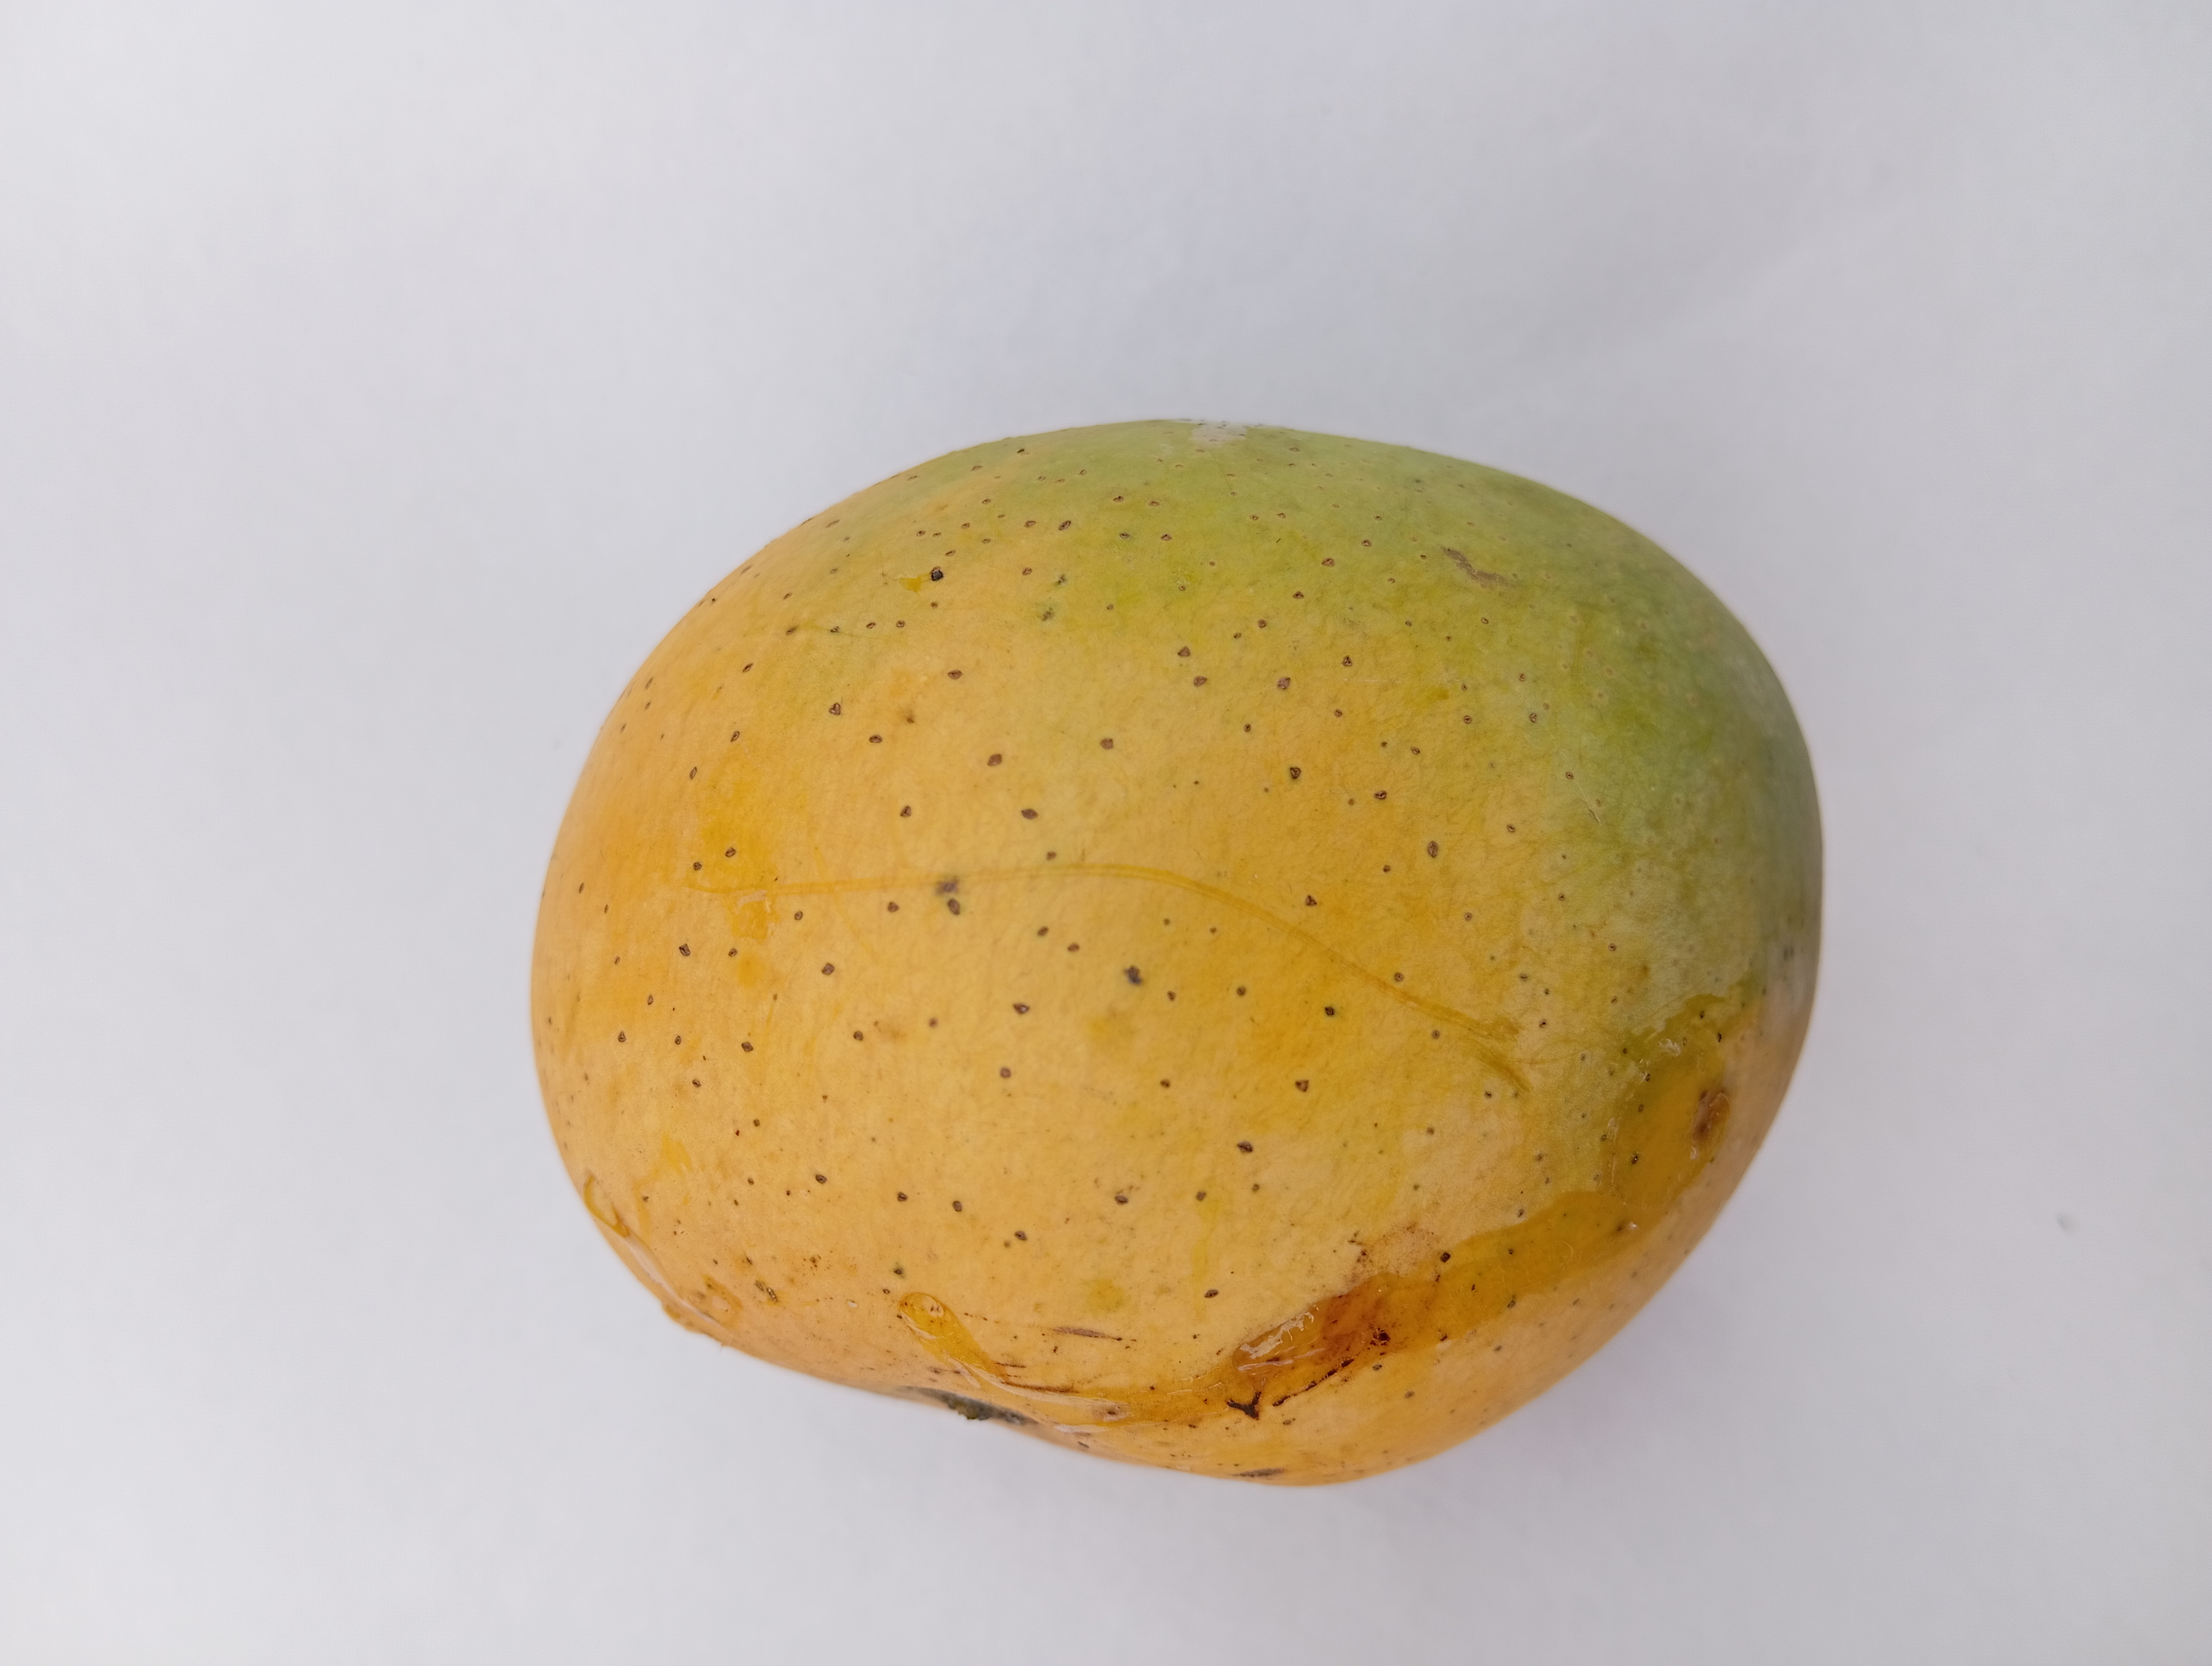
Mango variety: Sundari